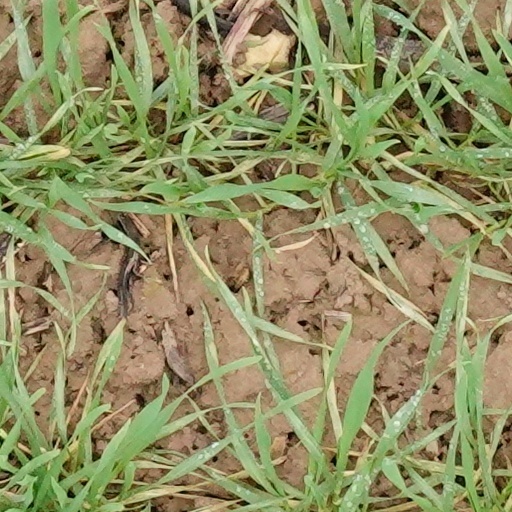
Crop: wheat